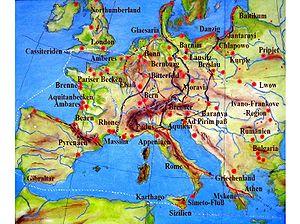
La route de l'ambre est, avec la route de l'étain, l'une des plus importantes voies de commerce de l'Antiquité classique. Cette route reliait dès l'âge du bronze la mer Baltique à la mer Méditerranée en suivant le cours de la Vistule, de l'Elbe et du Danube.